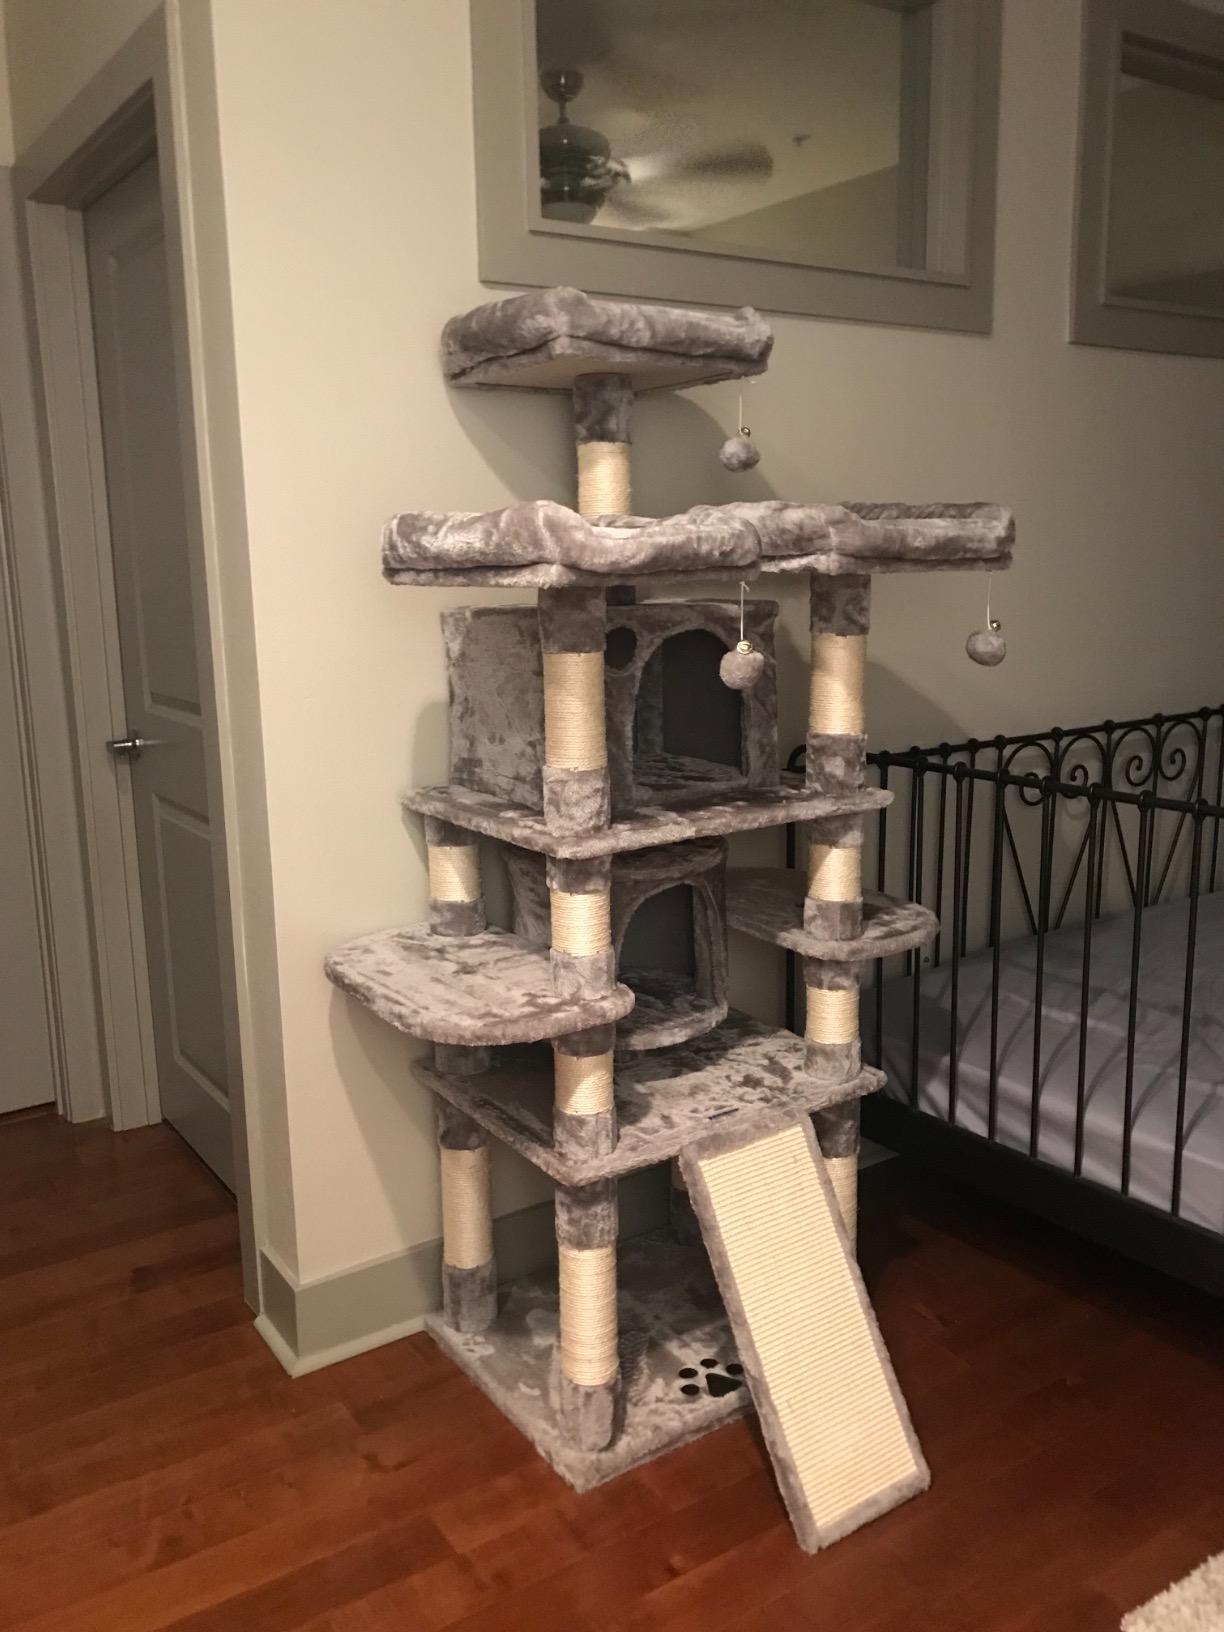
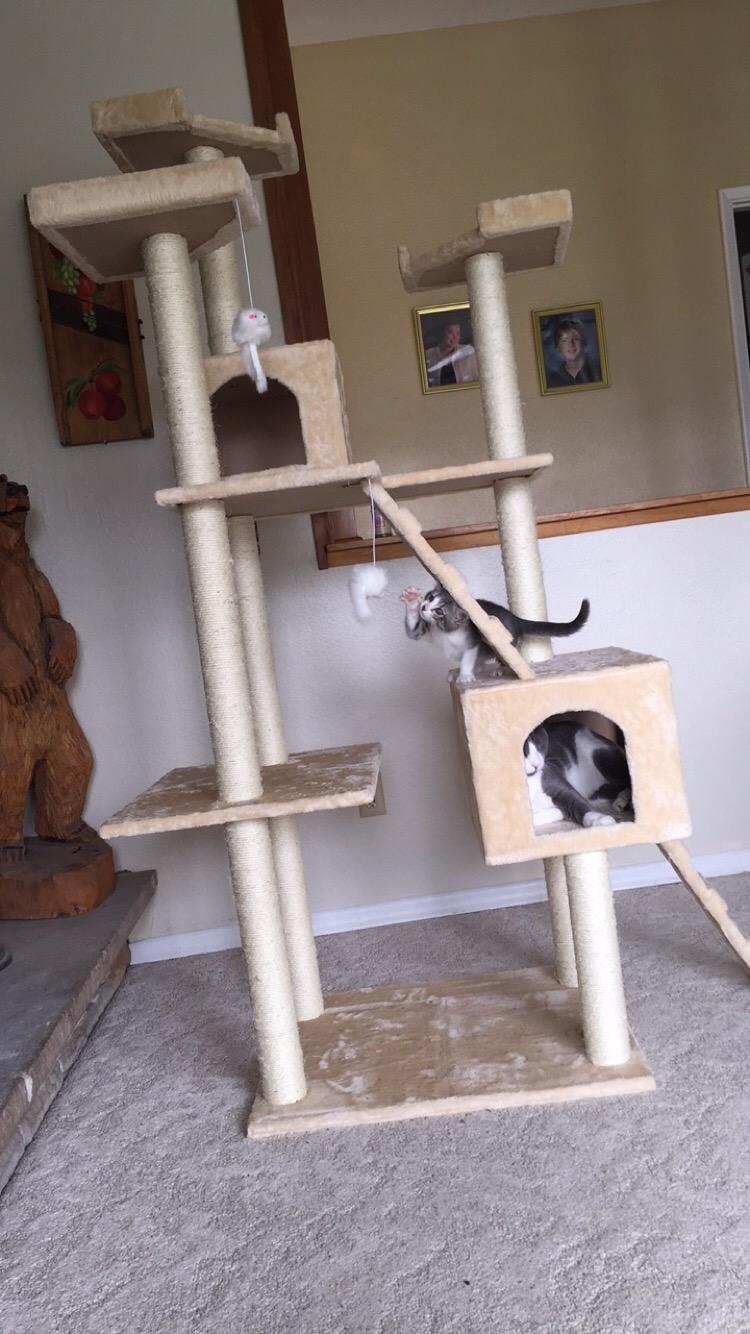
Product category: items_cat tree
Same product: no